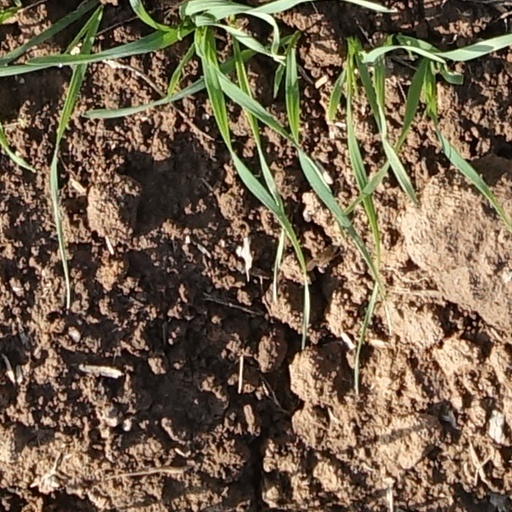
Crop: wheat